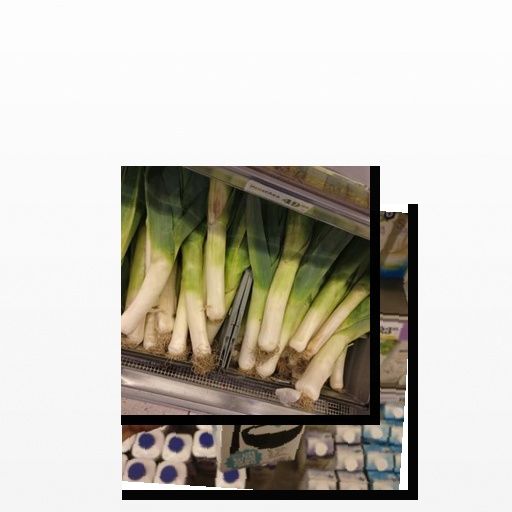
Food items: leek, oat_yogurt